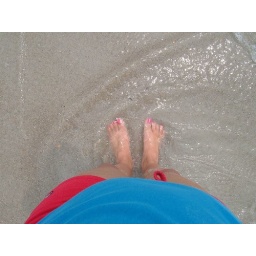
letting the water wash over my feet at the beach on the NC coast...